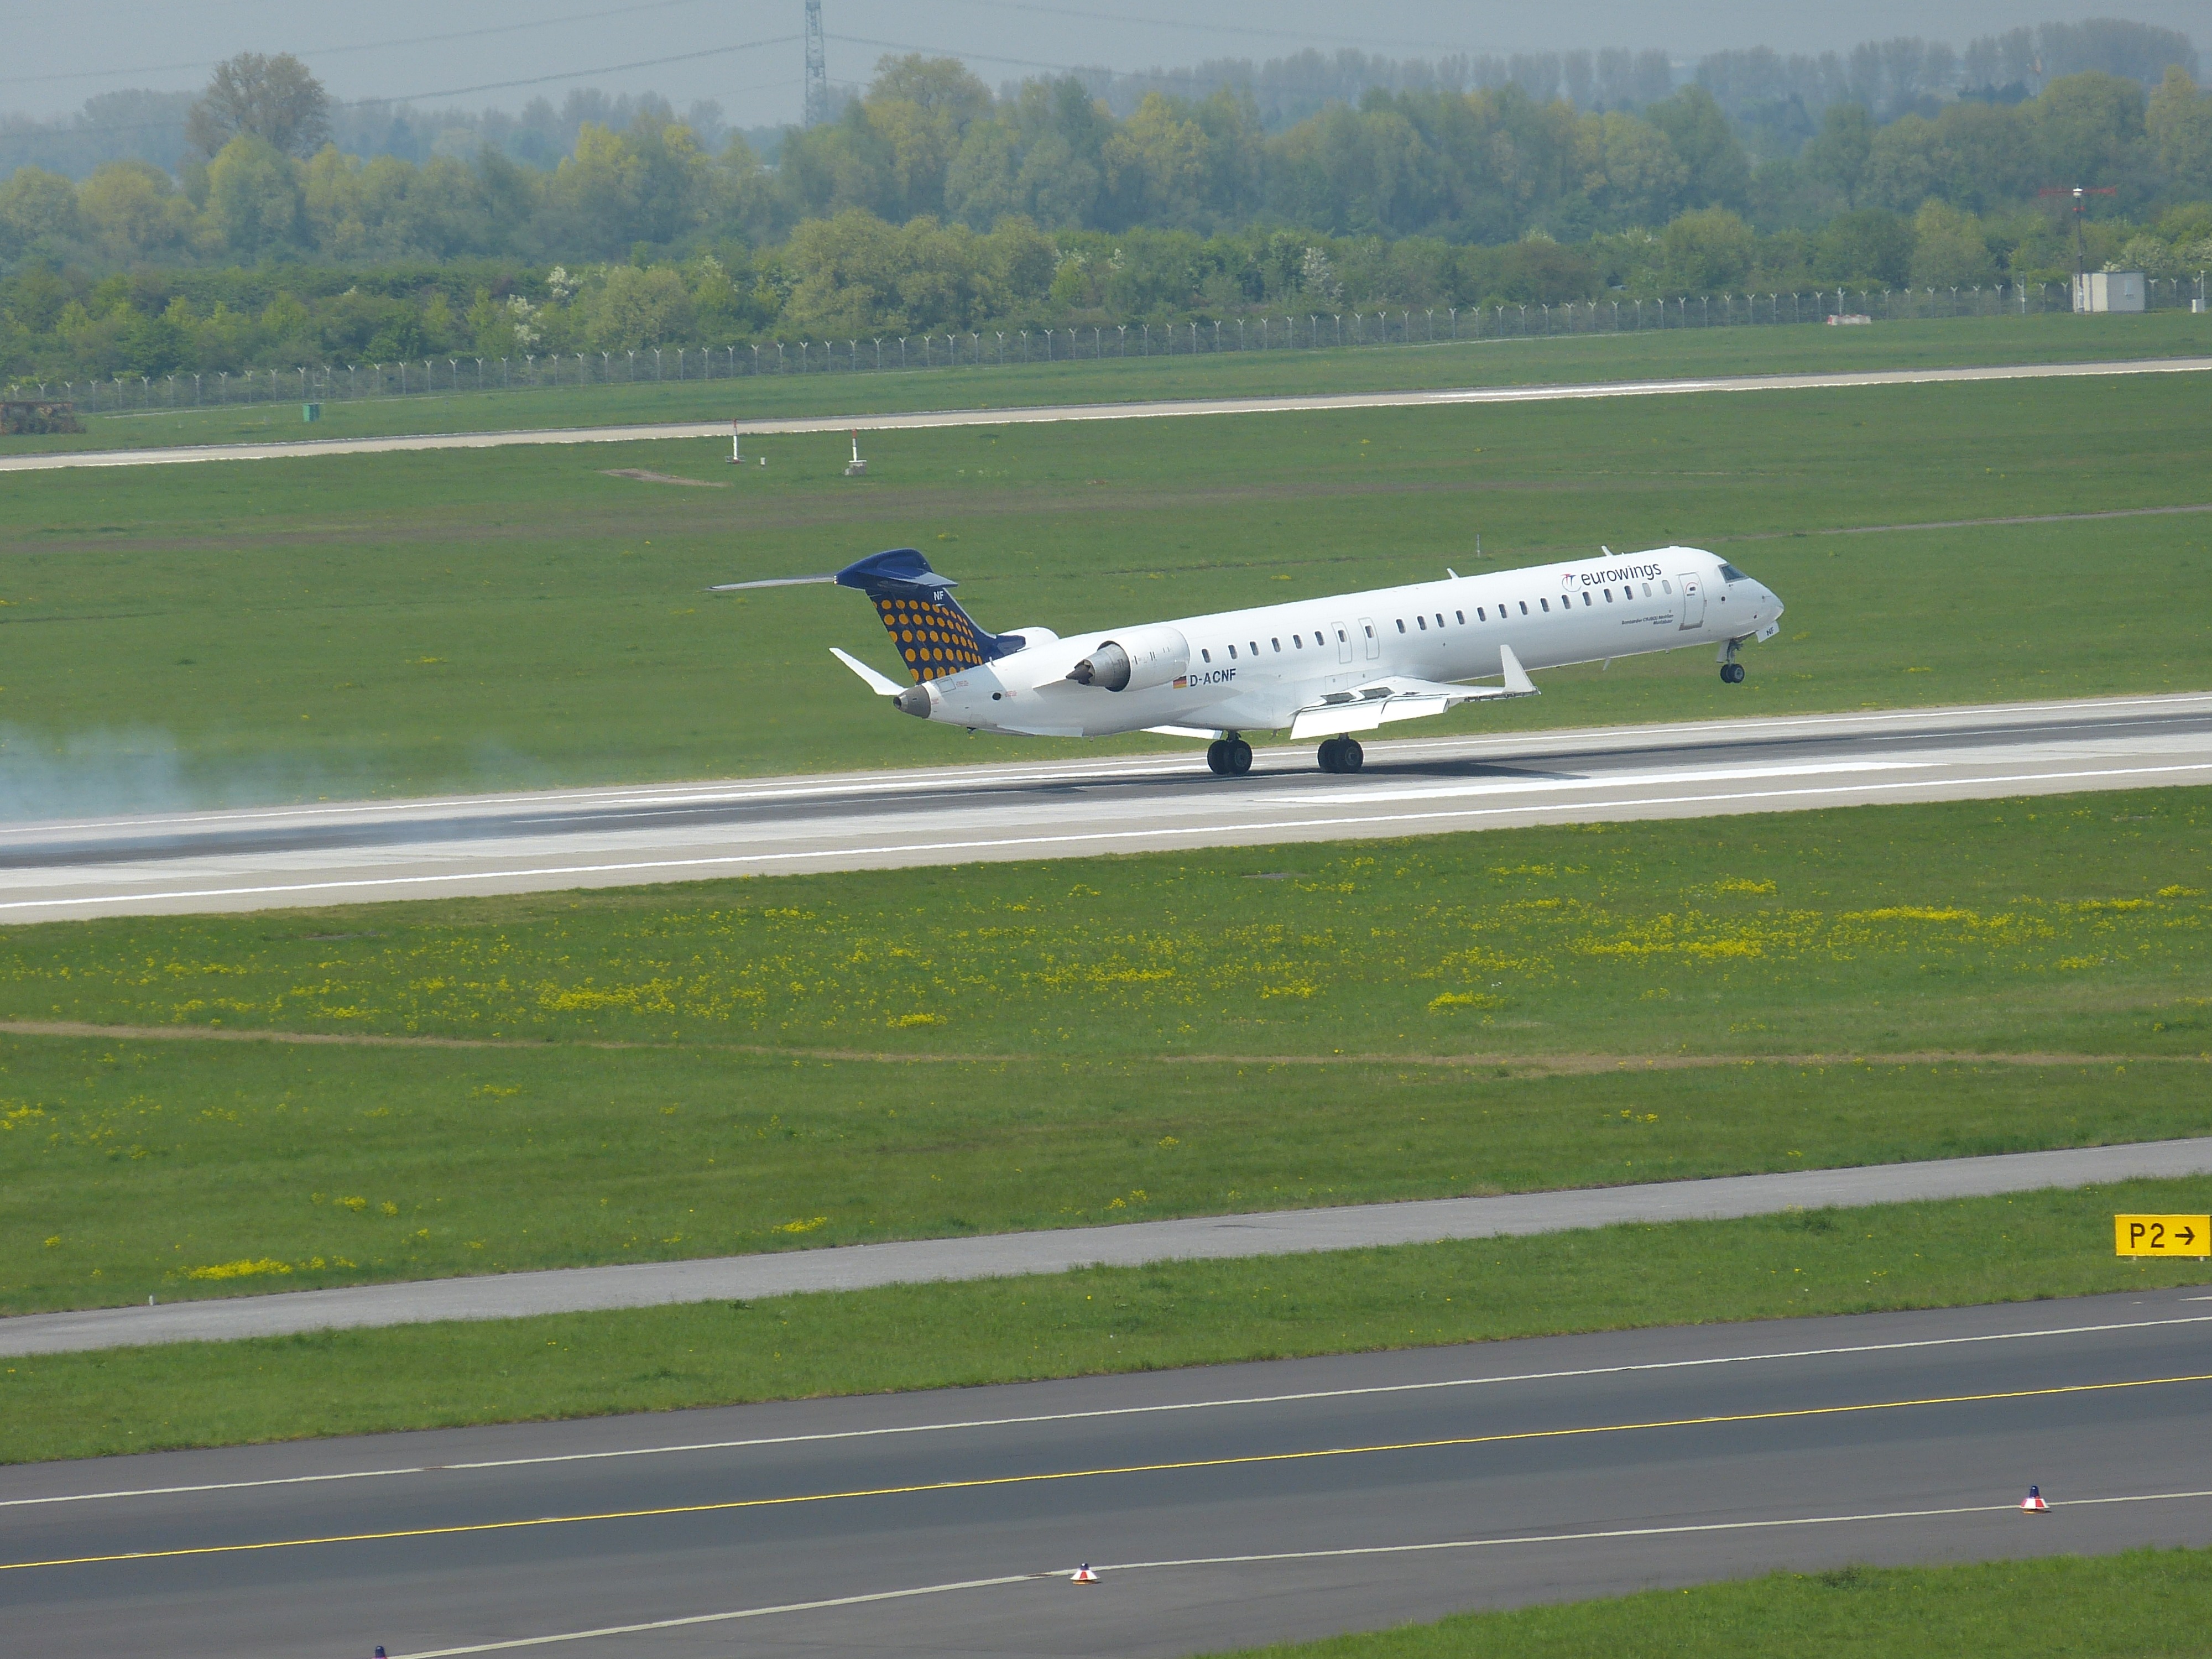
wing, land, fly, airport, travel, airplane, aircraft, vehicle, airline, aviation, flight, tourism, arrival, infrastructure, airliner, runway, airbus, landing, boeing, takeoff, air traffic, passenger aircraft, mature, dusseldorf, air force, jet aircraft, boeing 777, boeing 767, atmosphere of earth, wide body aircraft, narrow body aircraft, airport apron